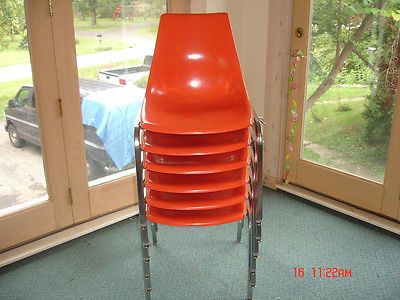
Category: chair